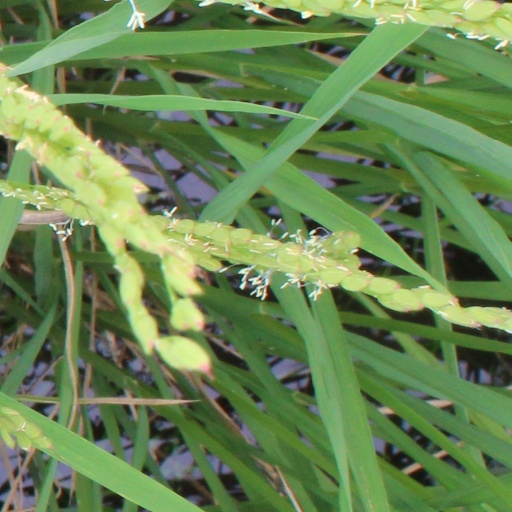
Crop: rice